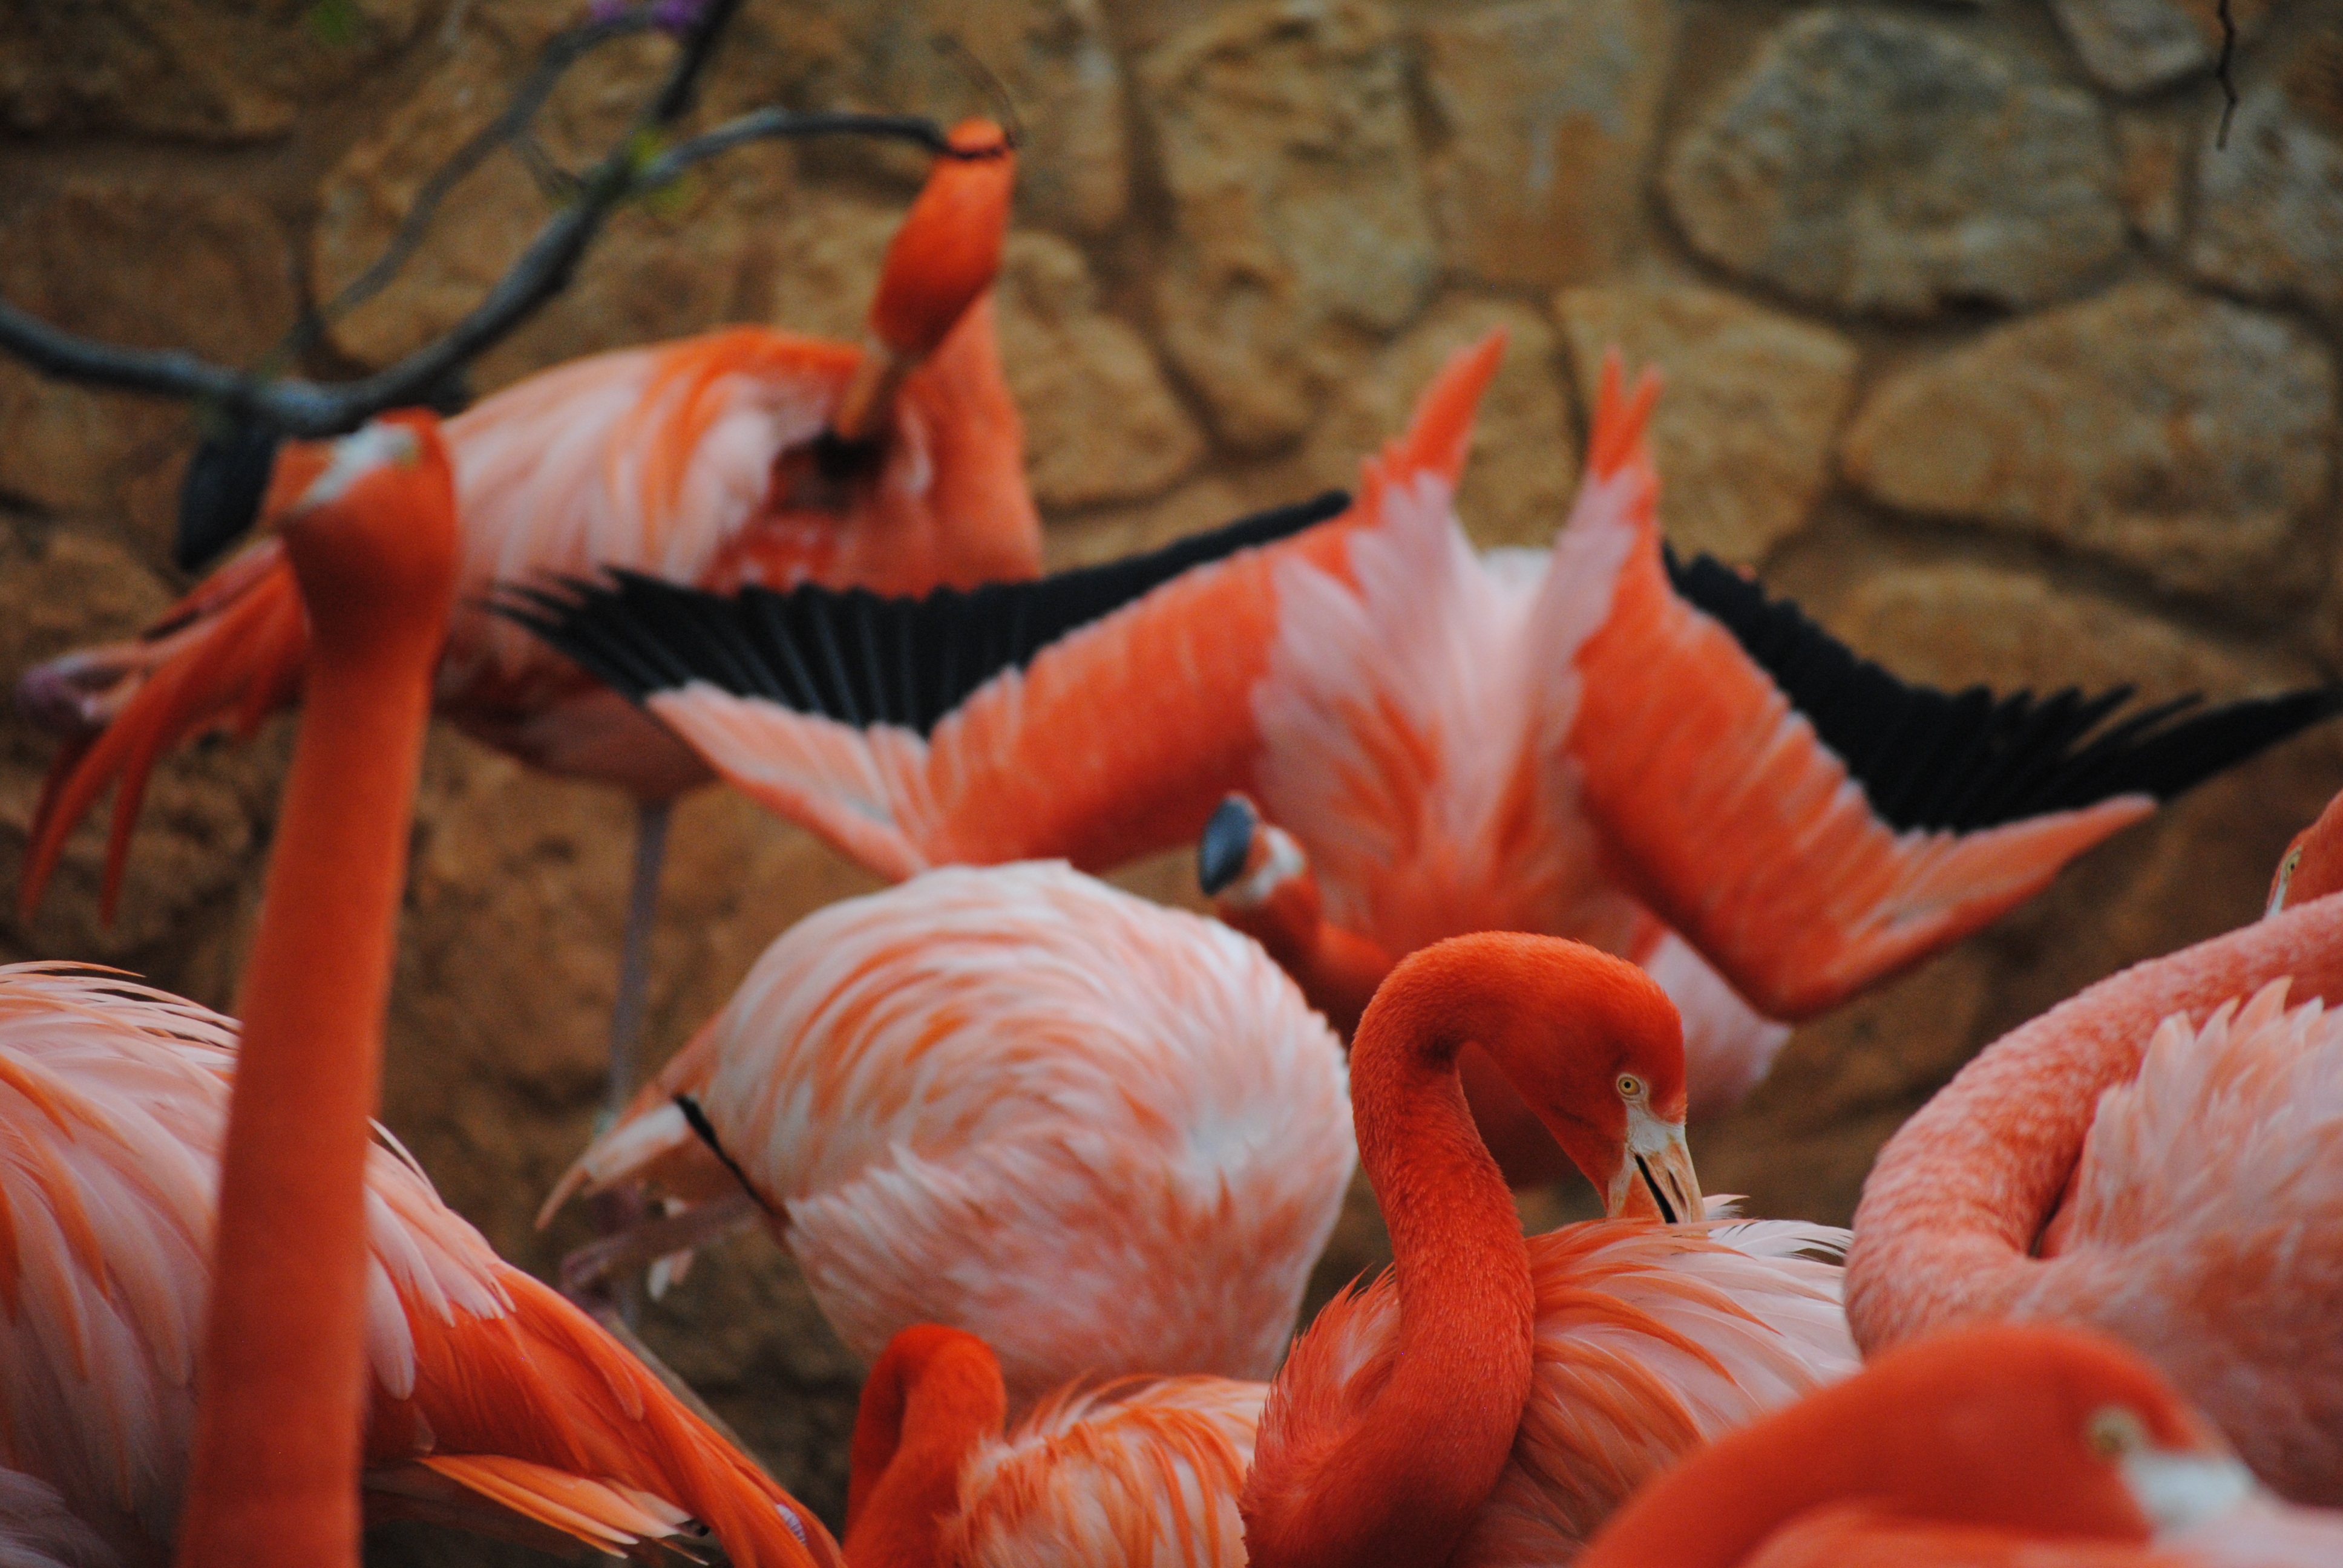
landscape, tree, water, nature, outdoor, bird, animal, photo, travel, wildlife, wild, zoo, orange, food, red, beak, tropical, color, natural, seafood, blue, colorful, fish, pink, feather, fauna, invertebrate, cuba, ornithology, themes, american, tropic, flamingo, neck, phoenicopterus, caribbean, exotic, birdwatching, water bird, rosy, marine biology, ruber, uryadnikov